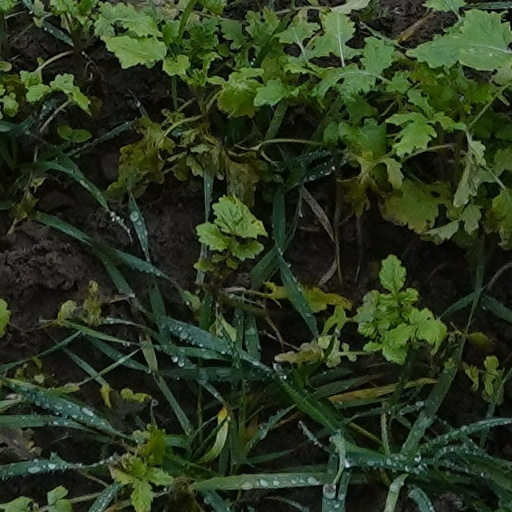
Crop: wheat